Temples of the Beqaa Valley

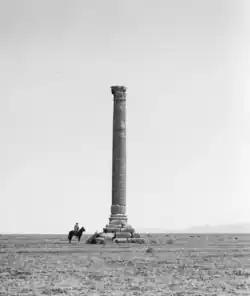
The column of Iaat in the Beqaa valley, probably a Roman shrine

The Temples of the Beqaa Valley are a number of shrines and Roman temples that are dispersed around the Beqaa Valley in Lebanon. The most important and famous are those in Roman Heliopolis. A few temples are built on former buildings of the Phoenician & Hellenistic era, but all are considered to be of Roman construction and were started to be abandoned after the fourth century with the fall of the Roman Paganism.